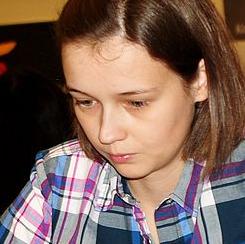
Age: 25